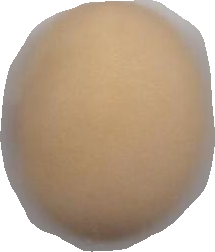
Variety: Anjasmoro